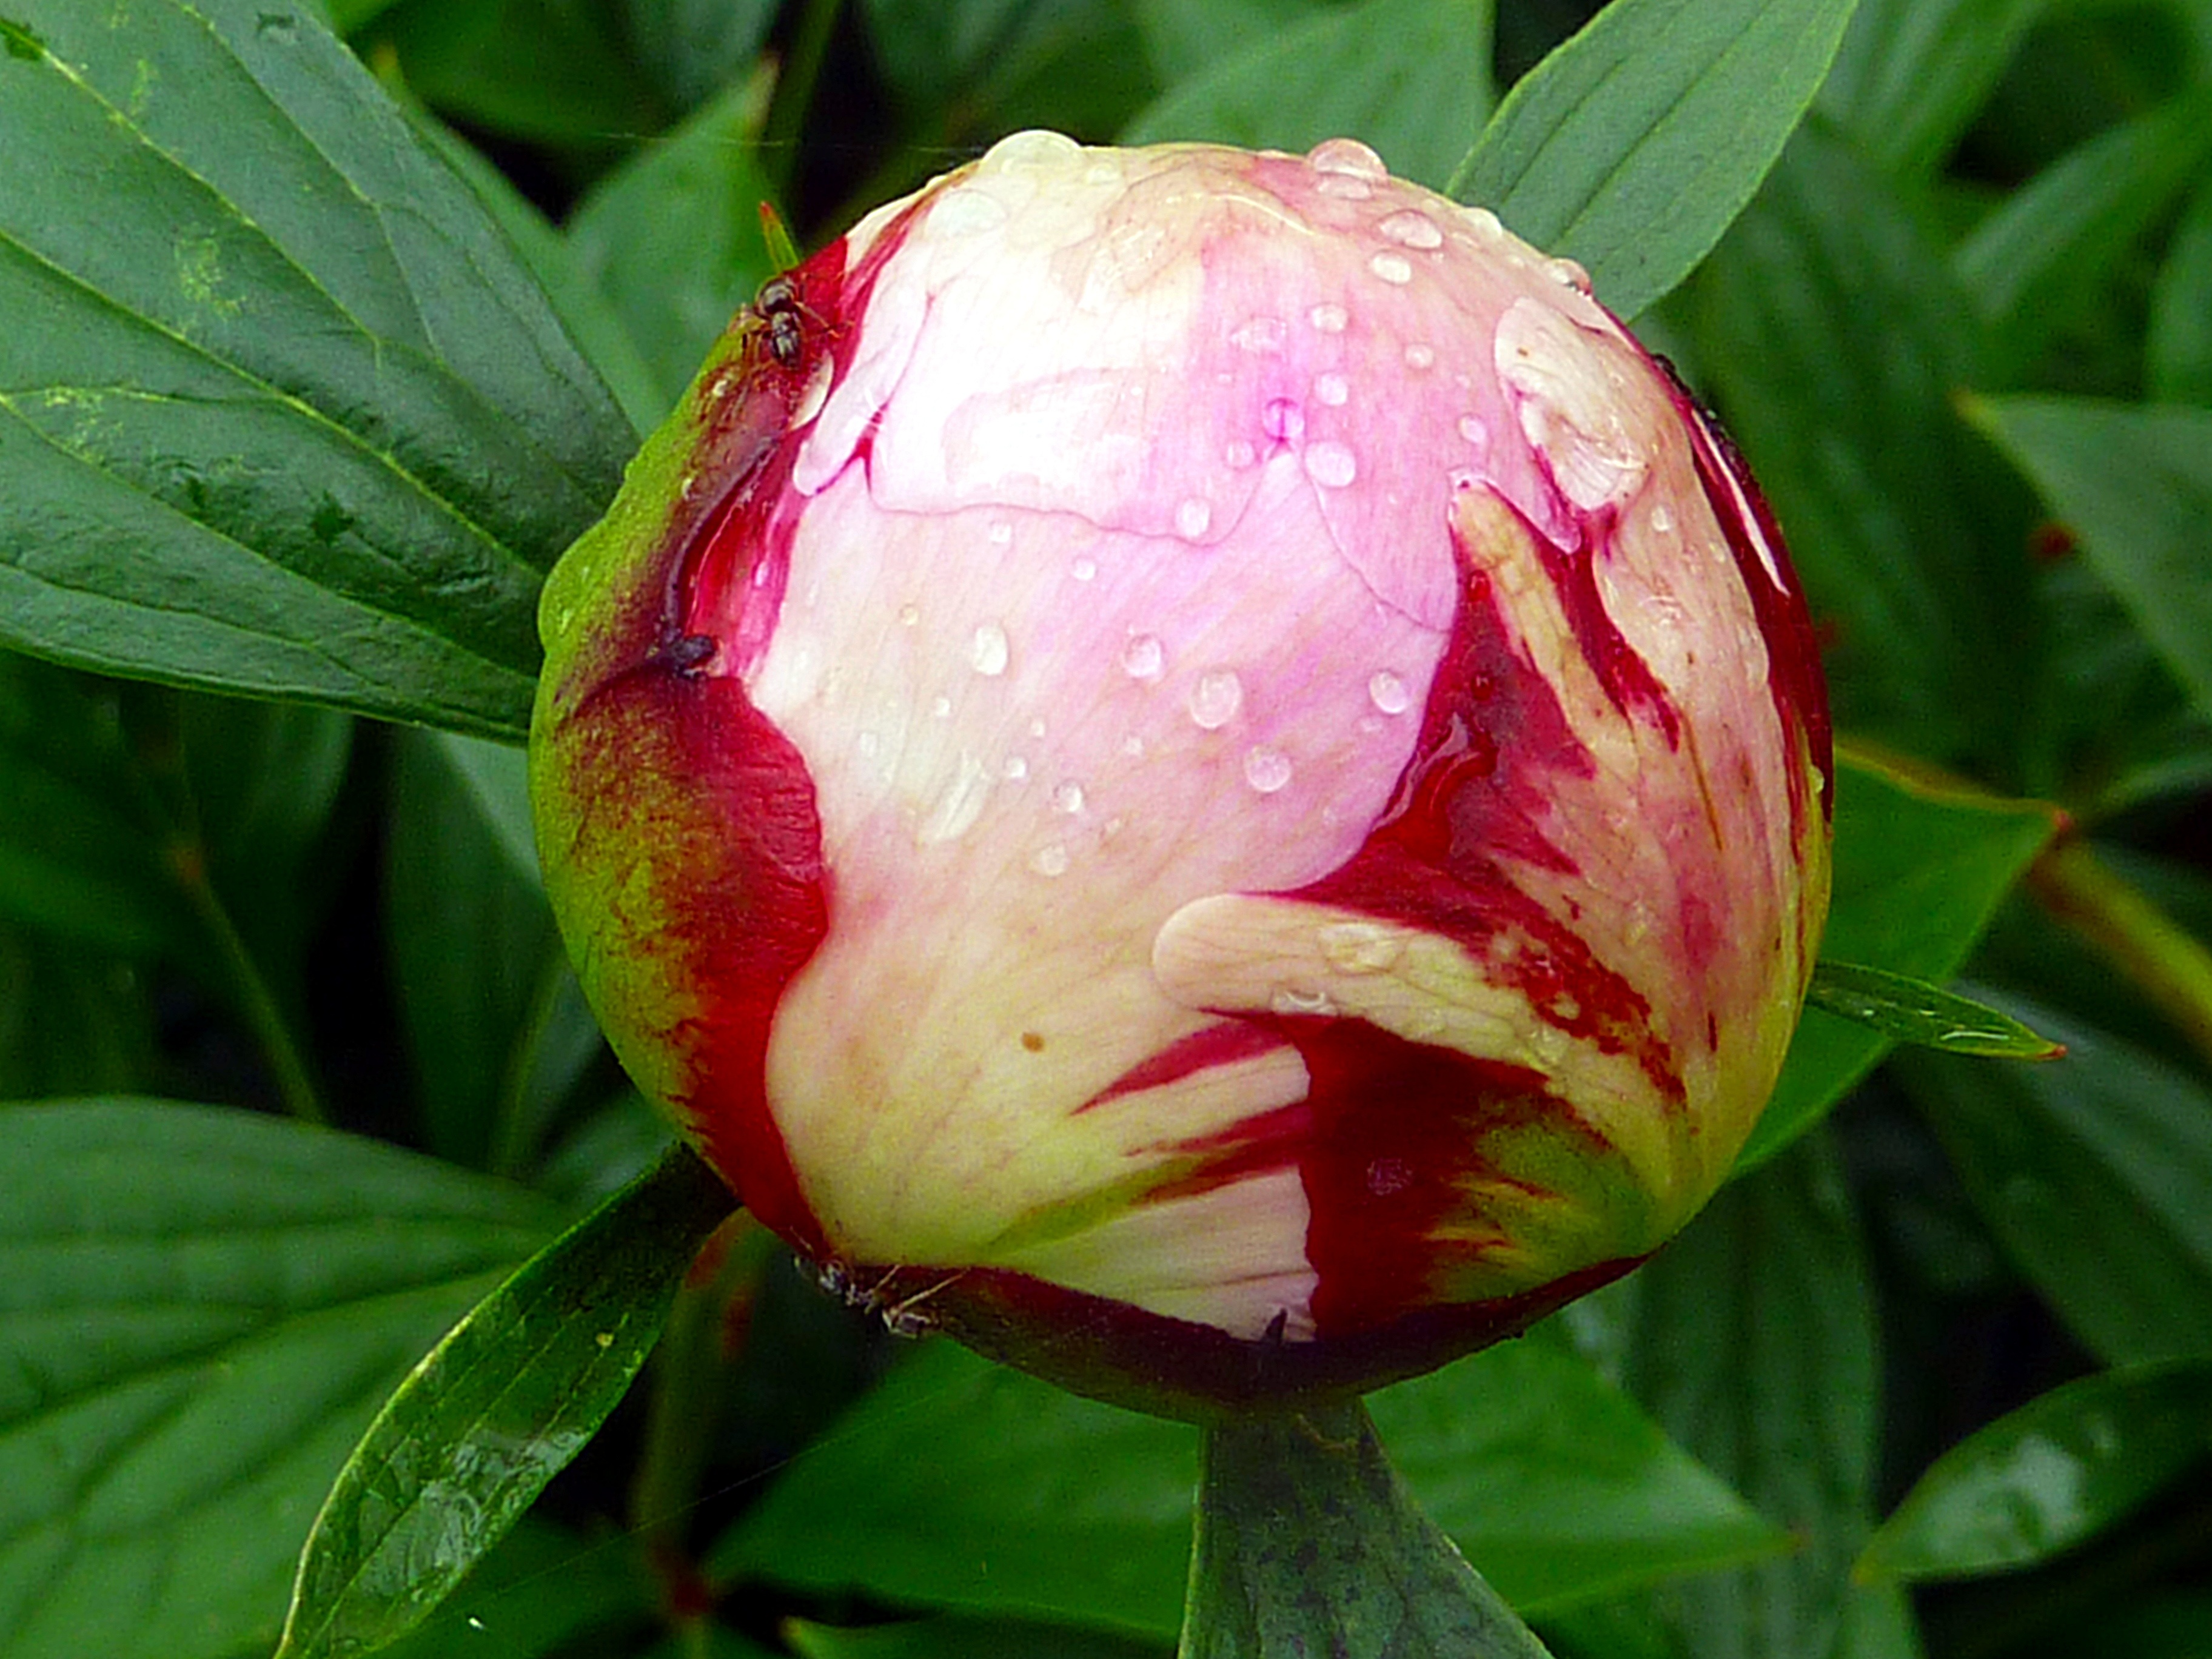
blossom, plant, flower, petal, spring, botany, flora, button, bud, peony, macro photography, flowering plant, land plant